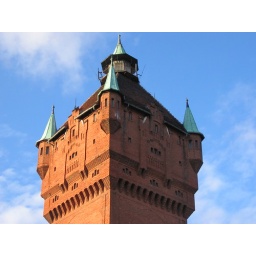
XIX century water tower in Srem, Poland